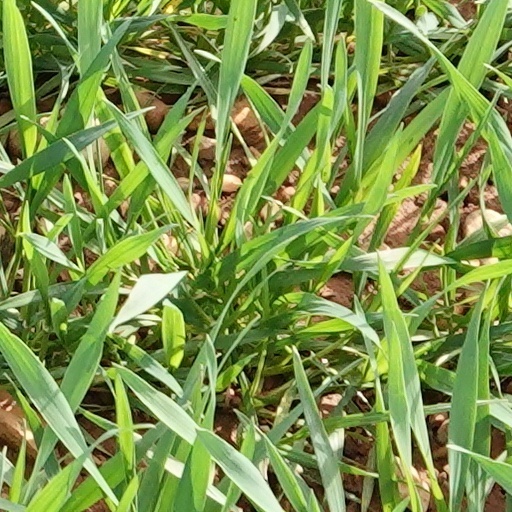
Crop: wheat